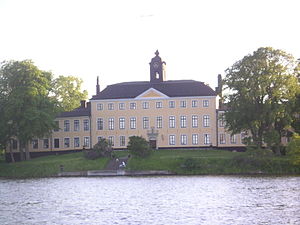
Sophie Magdalene af Danmark / Biografi / Enkedronning
Ulriksdal Slot set fra Edsviken sø.
Prinsesse Sophie Magdalene af Danmark var prinsesse af Danmark 1746-1766, tronfølger 1766-1771 og dronning af Sverige 1771-1792.